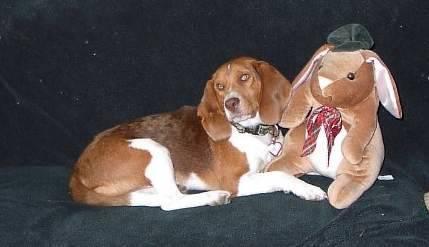
dog